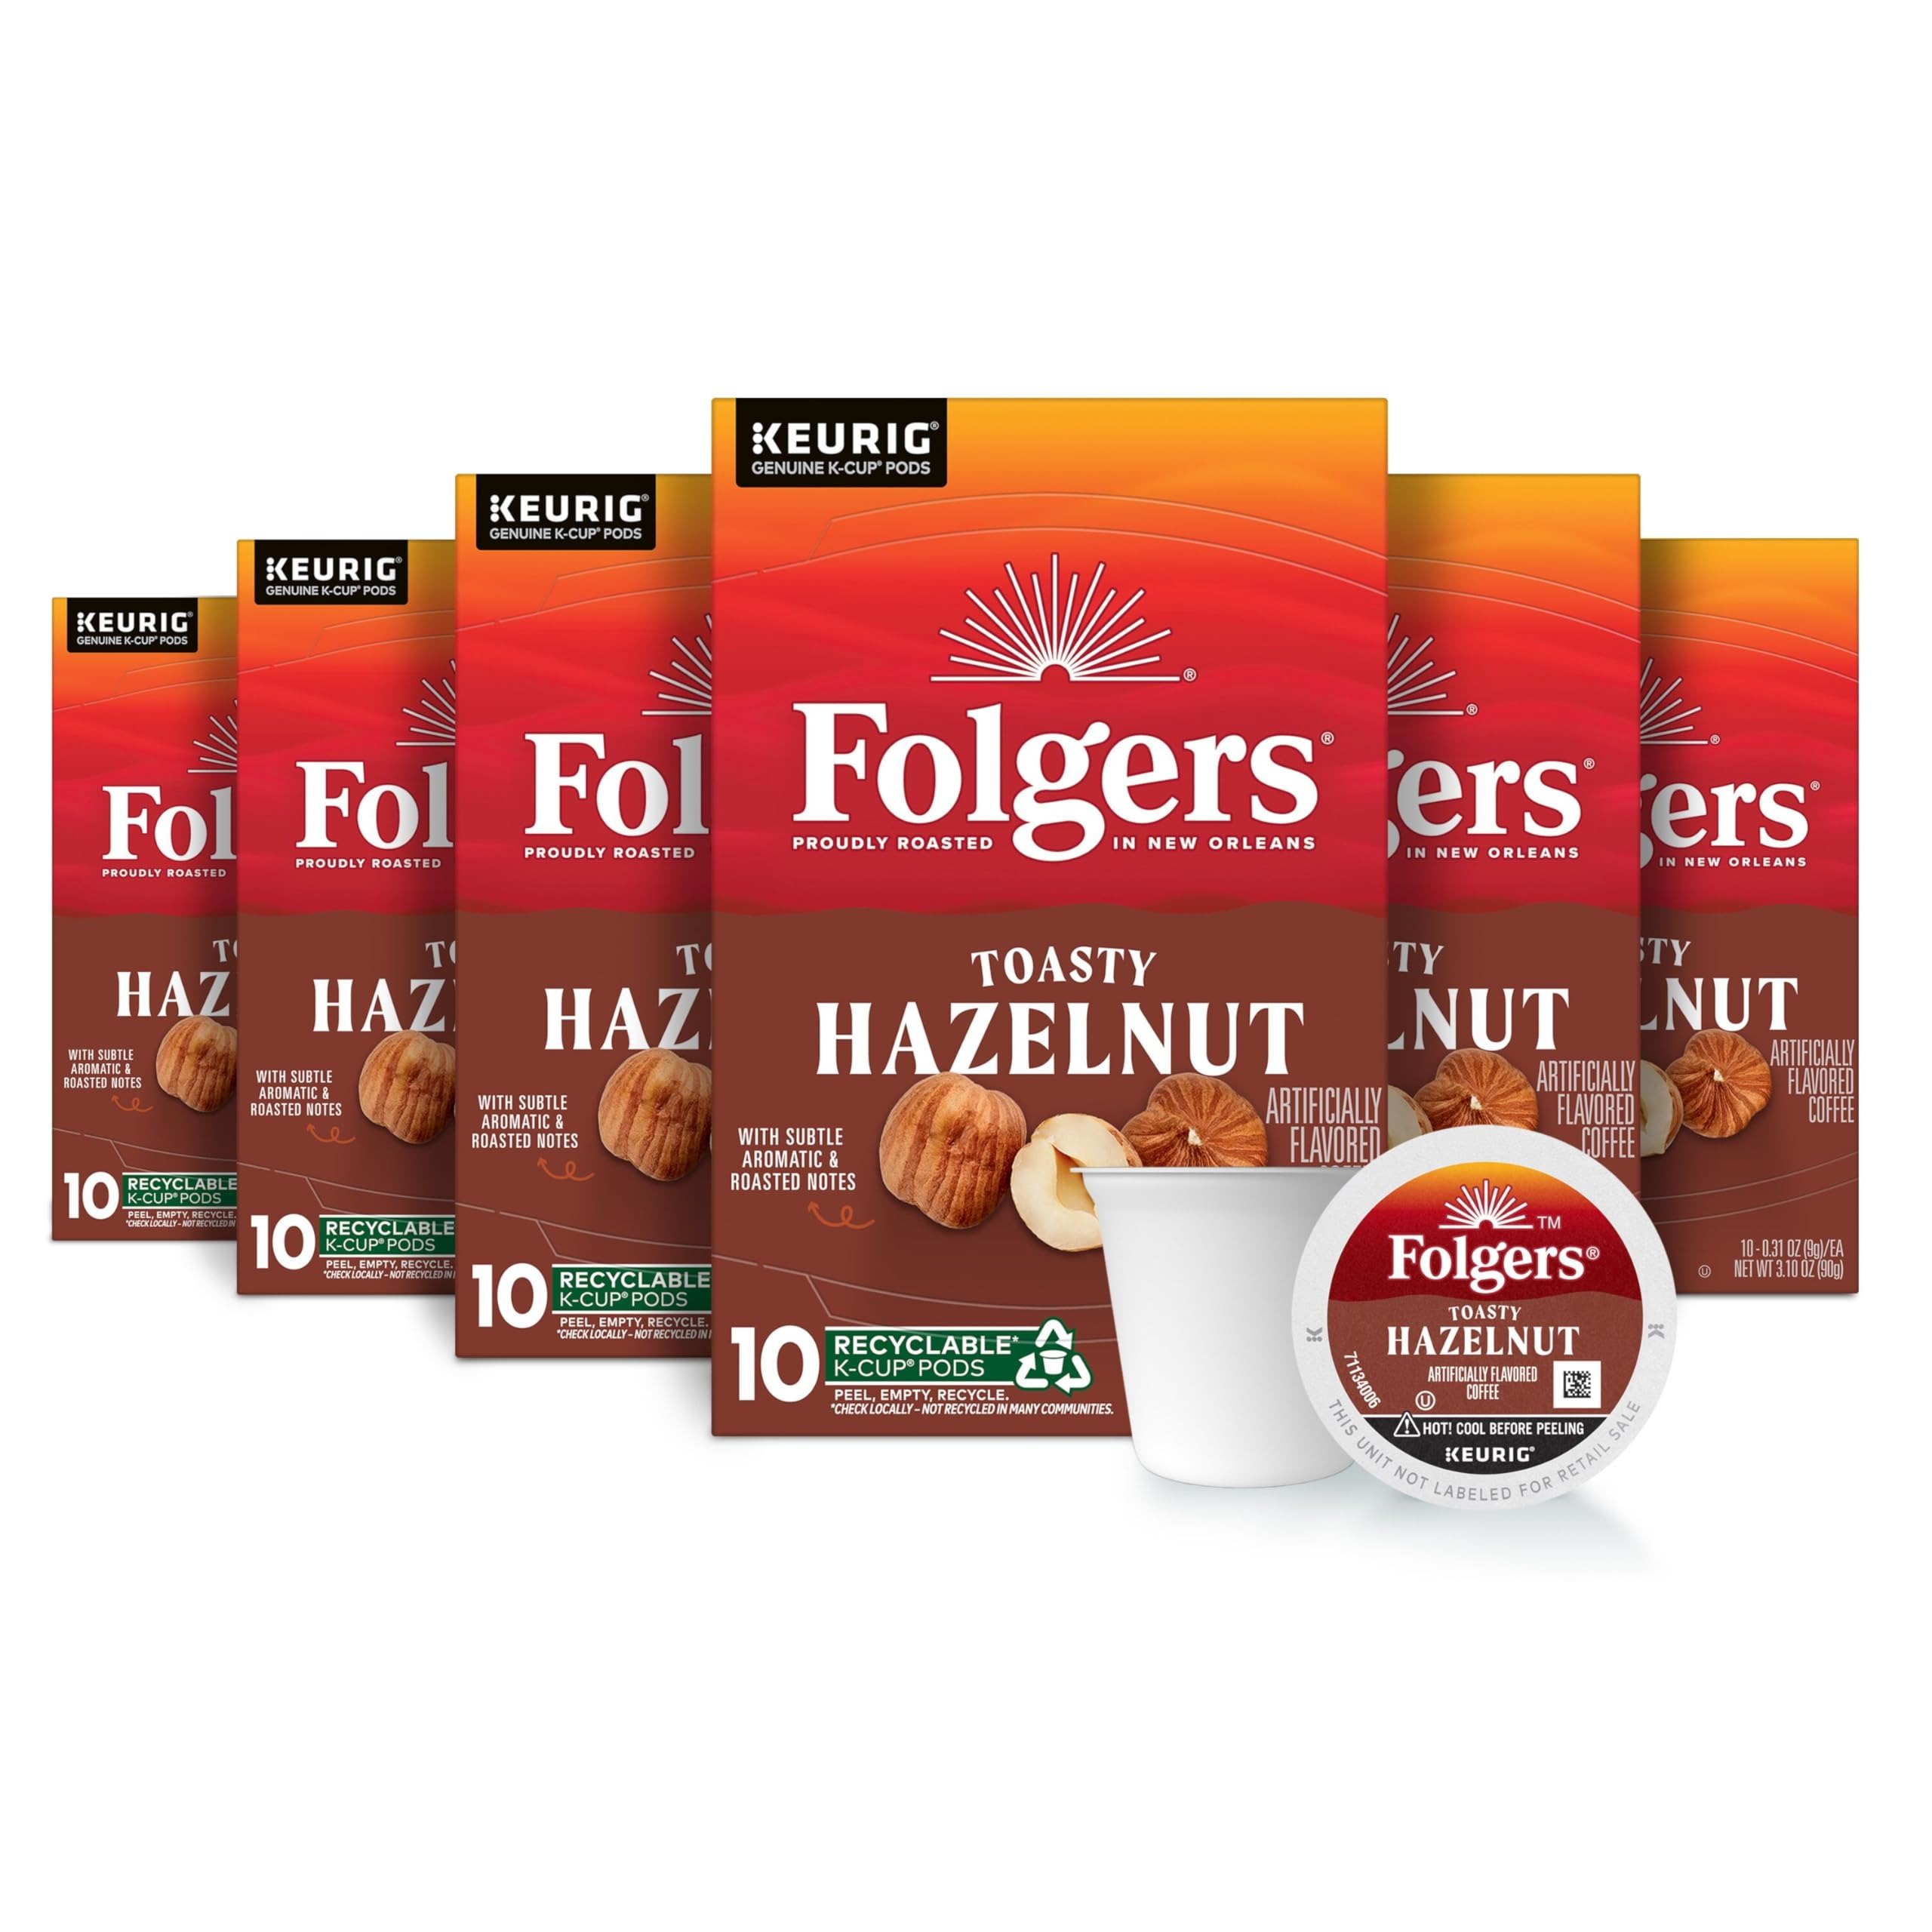
Item Name: Folgers Toasty Hazelnut Artificially Flavored Coffee, Keurig K-Cup pods, 10 Count Box (Pack of 6)
Bullet Point 1: Contains six (6) 10-count boxes of Folgers Toasty Hazelnut Artificially Flavored Coffee K-Cup pods (60 coffee pods total)
Bullet Point 2: Deliciously distinct and subtly sweet with roasted notes
Bullet Point 3: Aromatic flavor that will delight your taste buds every time
Bullet Point 4: Easy to prepare with any Keurig coffee maker
Bullet Point 5: Every cup of Folgers Coffee is roasted specially in New Orleans with exceptional craft and passion
Value: 60.0
Unit: Count

Price: 14.76